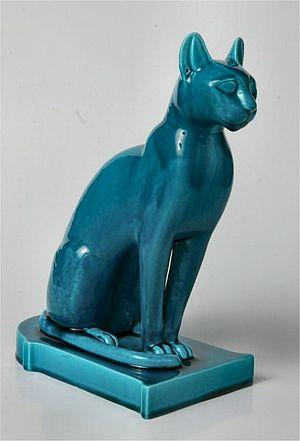
Œuvre réalisée par Théodore Deck et exposée au Musée Théodore Deck de Guebwiller
Théodore Deck, né le 2 janvier 1823 à Guebwiller et mort le 15 mai 1891 à Paris, est un céramiste français.
Situé au cœur du centre historique de Guebwiller, le Musée Théodore Deck & des Pays du Florival expose la plus grande collection publique de céramiques de Théodore Deck. Le musée est aussi consacré au patrimoine culturel et naturel de la région de Guebwiller.